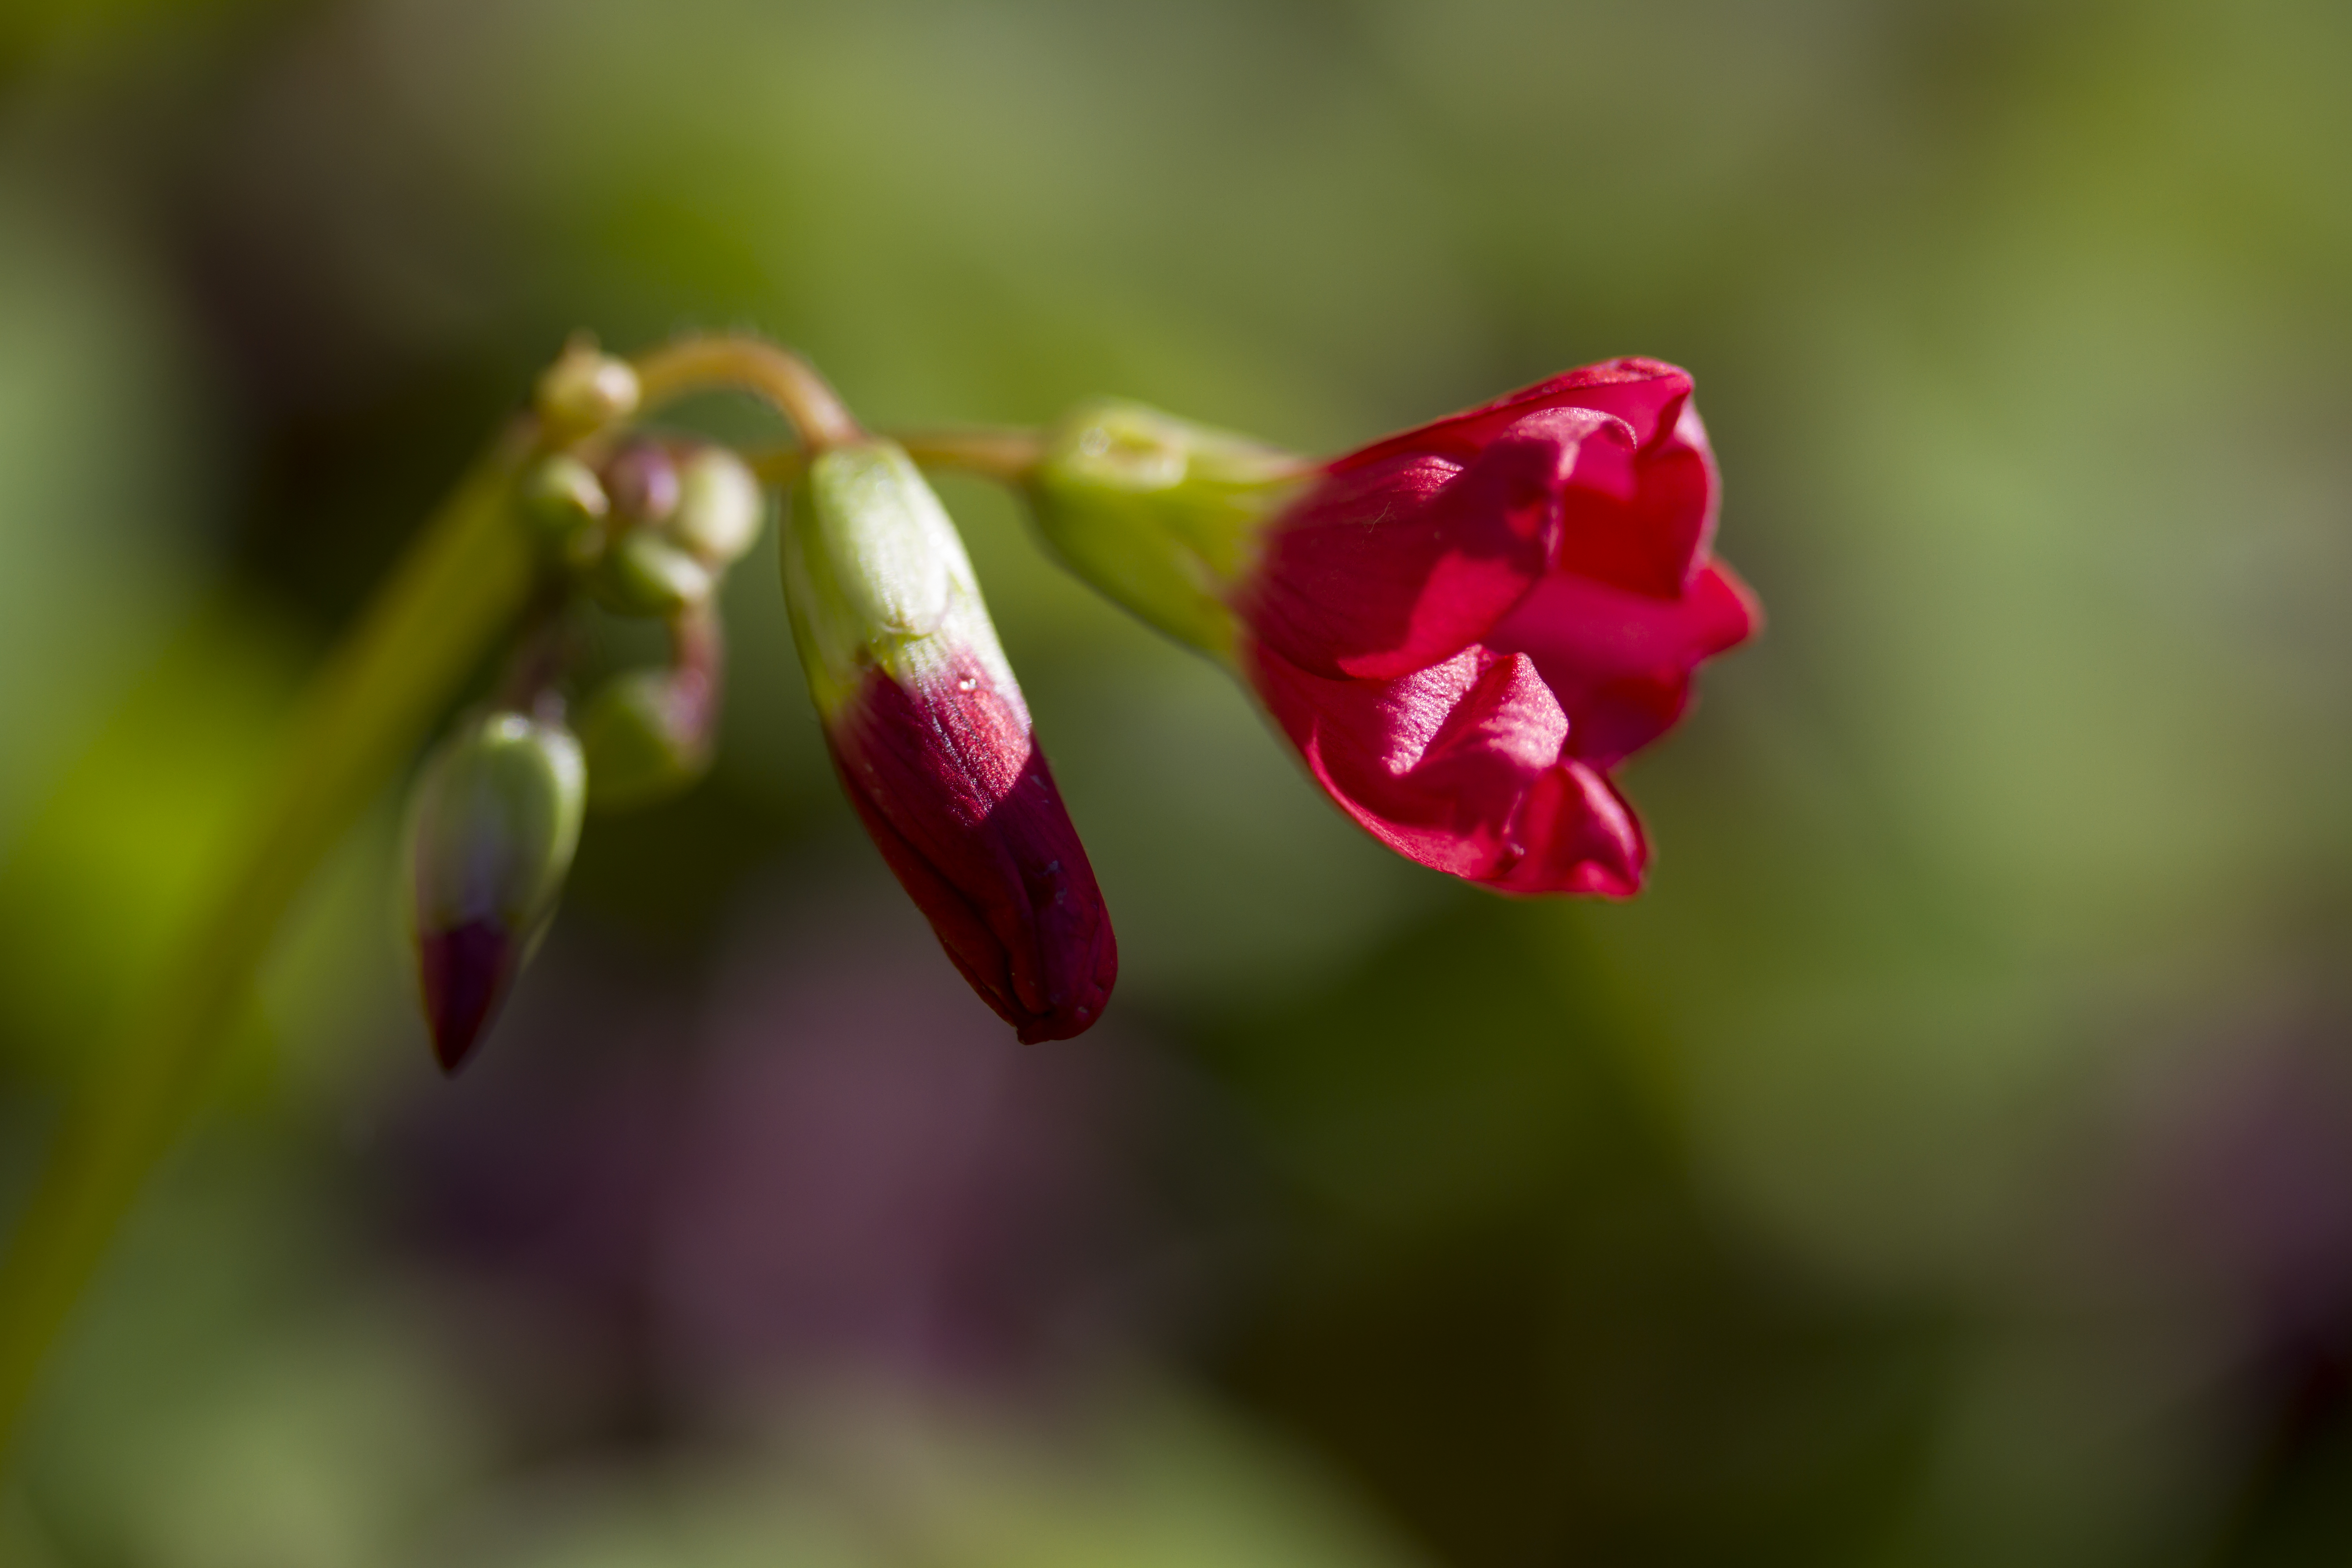
nature, blossom, plant, photography, leaf, flower, petal, green, red, botany, flora, wildflower, close up, uk, bud, peterborough, macro photography, flowering plant, plant stem, land plant